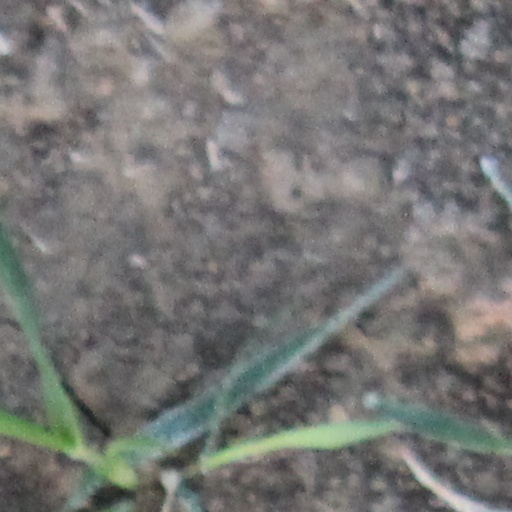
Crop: wheat